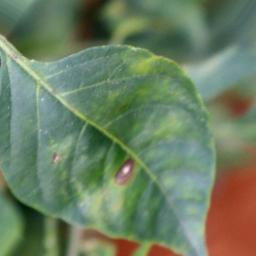
Label: cercospora